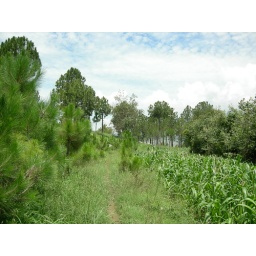
Some one far away cultivated this maize field around the trees and no population.